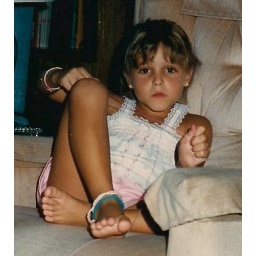
My niece, Jeanne, in a chair in a chair in the living room of our house on Badger Circle in Roxboro in the summer of 1988